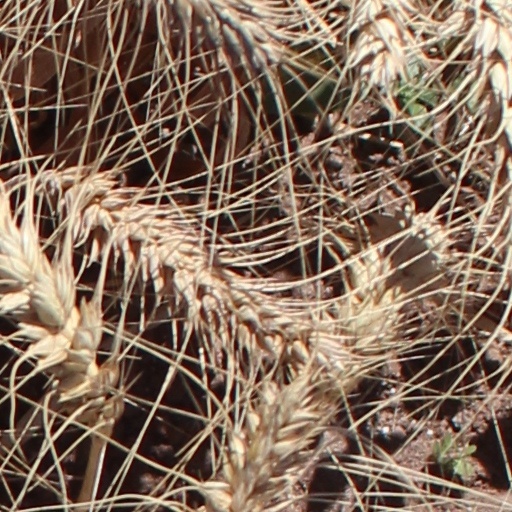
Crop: wheat